Jockey Club Ti-I College

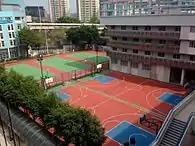

For the past five years, the passing rates of Chinese, English, mathematics, visual arts and physical education were 91%, 97.4%, 94.4%, 97.4% and 88.2% respectively. The best result obtained was 7As1C.